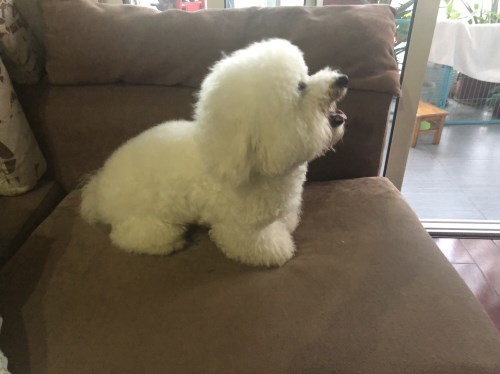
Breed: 3083-n000117-Bichon_Frise